Republic F-105 Thunderchief

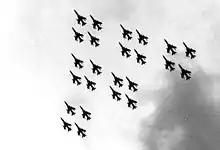
The 24-ship flyover formation, Diamonds on Diamonds, flew at the F-105 retirement at Hill Air Force Base, Utah on 4 June 1983

On 3 April 1965, a total of 79 aircraft, including 45 F-105 Thunderchiefs, were sent against the Thanh Hoa Bridge, nicknamed "Dragon's Jaw". The next day, enemy MiGs were encountered during a second run upon the bridge; a total of eight MiG-17s faced 46 F-105s escorted by a MiGCAP flight of 21 F-100 Super Sabres. The MiG-17s evaded the escorts using altitude and cloud cover, instead focusing upon the bomb-laden Thunderchiefs. Two Thunderchiefs were lost to the MiG-17s; a third, thought to be lost to ground fire, was later claimed by the North as downed by a MiG-17. One F-105 piloted narrowly escaped. USAF Chief of Staff General John P. McConnell was "hopping mad" to hear that two F-105s had been shot down by Korean War-era subsonic North Vietnamese MiGs. The Thanh Hoa Bridge proved resistant to aerial bombing; multiple missions were flown to damage the bridge both by F-105s and U.S. Navy aircraft.